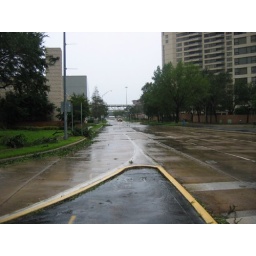
The bridge in the background used to have glass sides, this is looking south down timmons towards Rt 59